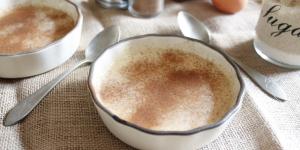
natillas caseras sin maicena